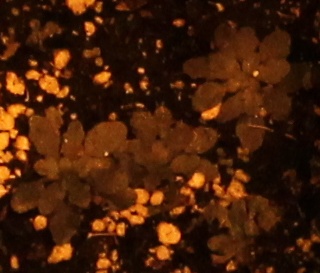
Label: Horseweed